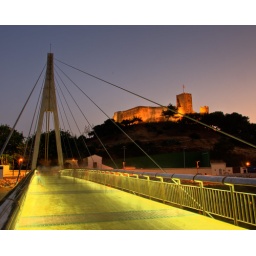
HDR of a modern bridge and old castle in Fuengirola, Spain.